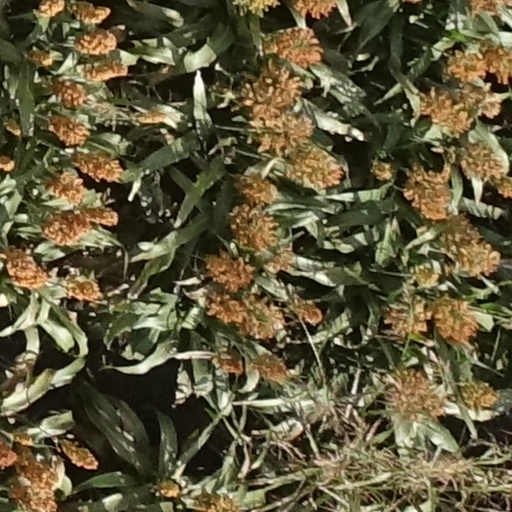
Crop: sorghum